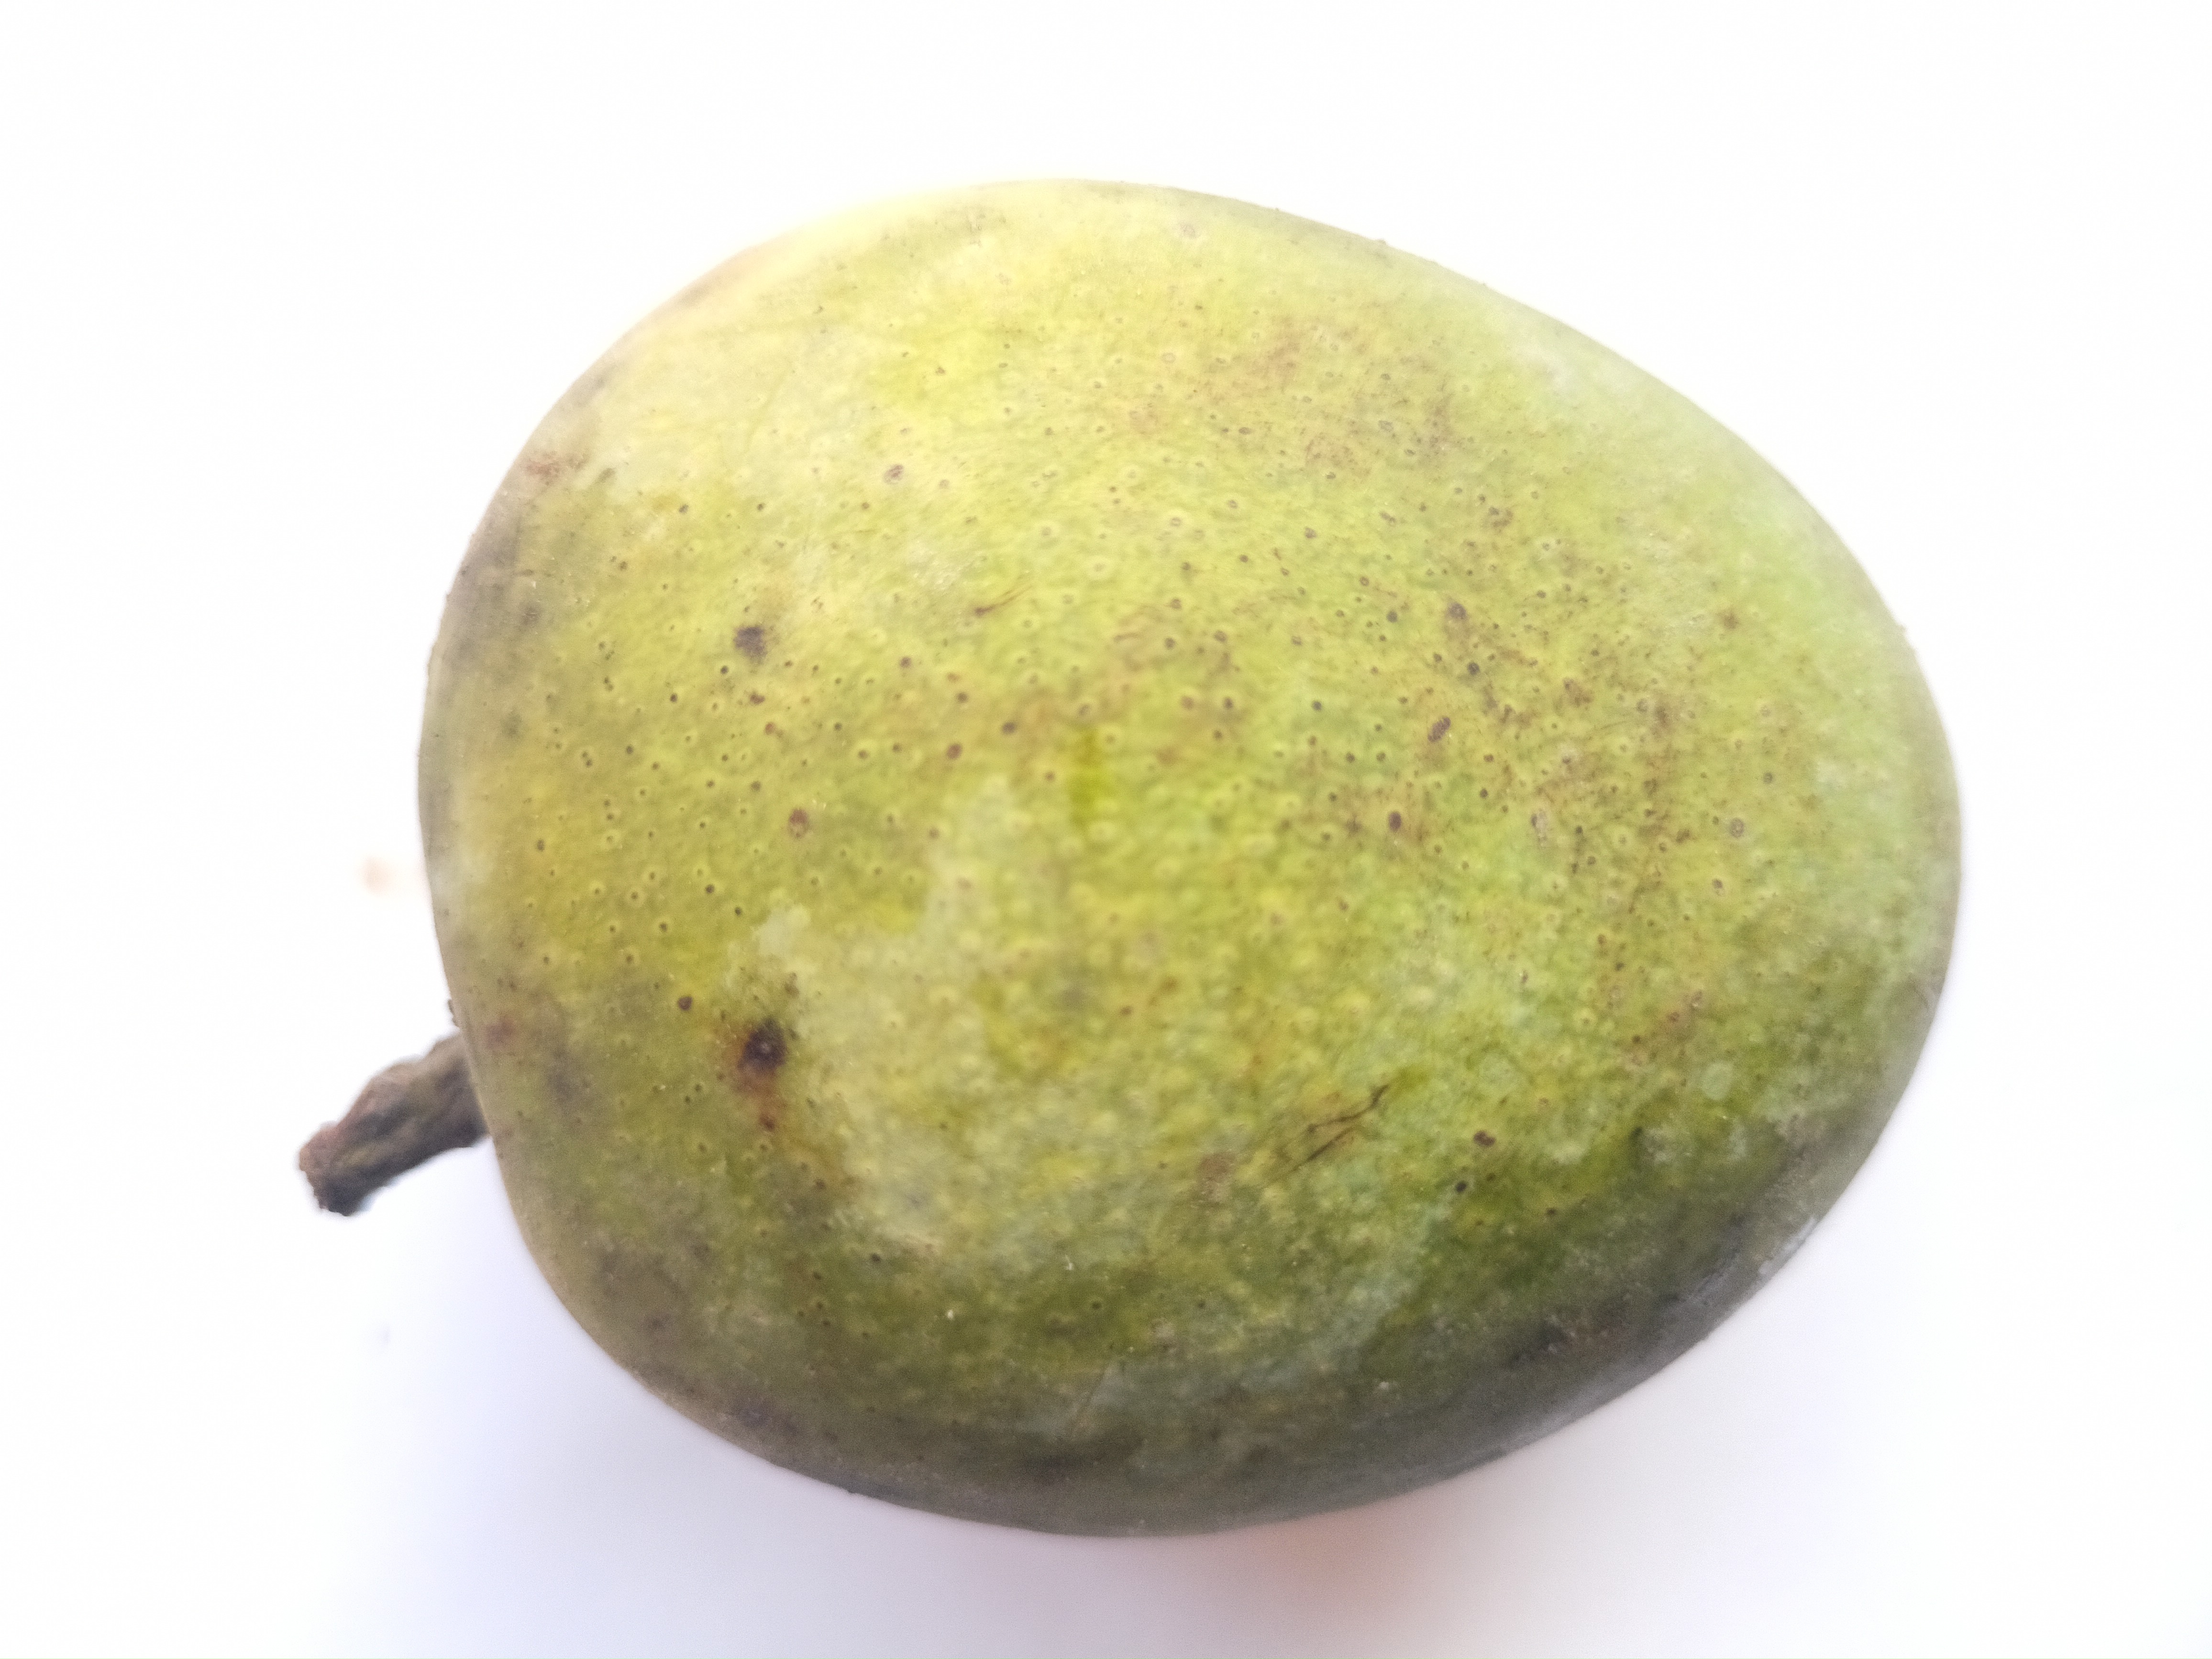
Mango variety: Khrishapat